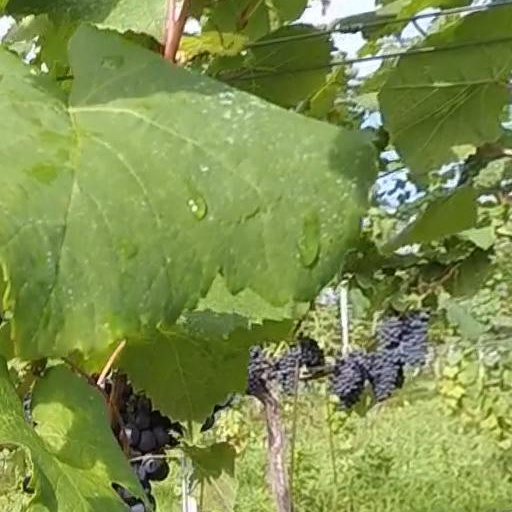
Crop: grape